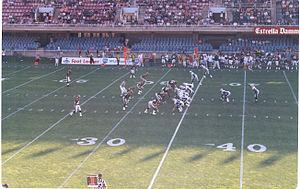
Le Dragons de Barcelone fut une franchise catalane de football basée à Barcelone. Cette formation qui évolue au Stade olympique de Montjuic fut fondée en 1991, cofondant la World League of American Football. Le Dragons disputait aujourd'hui la NFL Europe.